Government in early modern Scotland

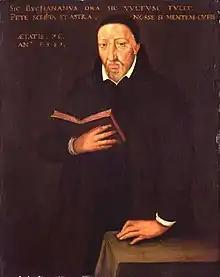
George Buchanan (1506–82), one of the major thinkers of the era on resistance to monarchy

Government in early modern Scotland included all forms of administration, from the crown, through national institutions, to systems of local government and the law, between the early sixteenth century and the mid-eighteenth century. It roughly corresponds to the early modern era in Europe, beginning with the Renaissance and Reformation and ending with the last Jacobite risings and the beginnings of the Industrial Revolution. Monarchs of this period were the Stuarts: James IV, James V, Mary Queen of Scots, James VI, Charles I, Charles II, James VII, William III and Mary II, Anne, and the Hanoverians: George I and George II.